Mustafa I

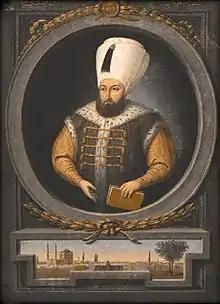
"Sultan Mustafa I"

Mustafa I (‎; ; 1601 or 1602 – 20 January 1639) was twice the sultan of the Ottoman Empire from 22 November 1617 to 26 February 1618, and from 20 May 1622 to 10 September 1623. He was the son of sultan Mehmed III and Halime Sultan.